Cadel Evans

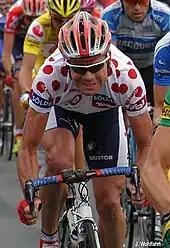
Evans at the 2005 Deutschland Tour

From the 2005 season he joined and came eighth in his first Tour de France, the first Australian in the top ten since Phil Anderson. He finished fifth at the Deutschland Tour.